Rodolph Austin

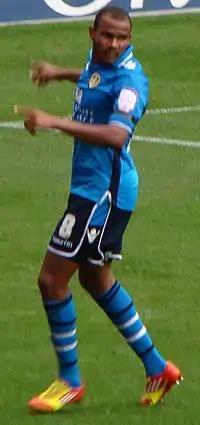
Austin playing for Leeds United in 2012

Rodolph William Austin (born 1 June 1985) is a Jamaican professional footballer who plays as a midfielder for Portmore United.